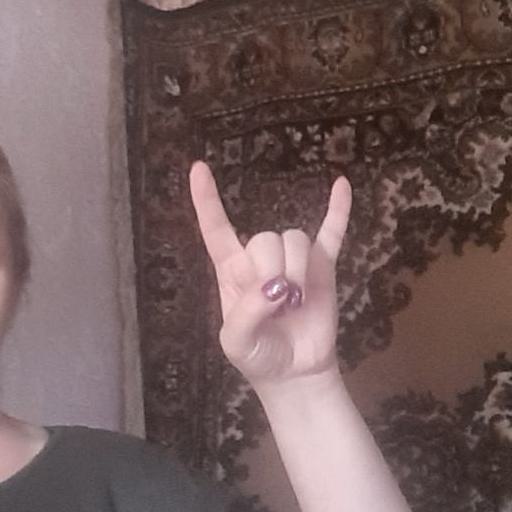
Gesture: rock